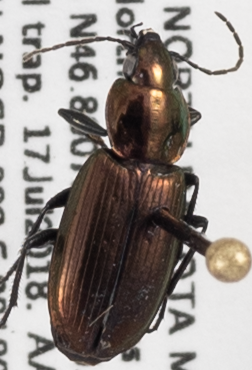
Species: Agonum cupreum
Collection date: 2018-07-17
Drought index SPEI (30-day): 1.22
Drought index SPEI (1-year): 0.47
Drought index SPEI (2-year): -0.24